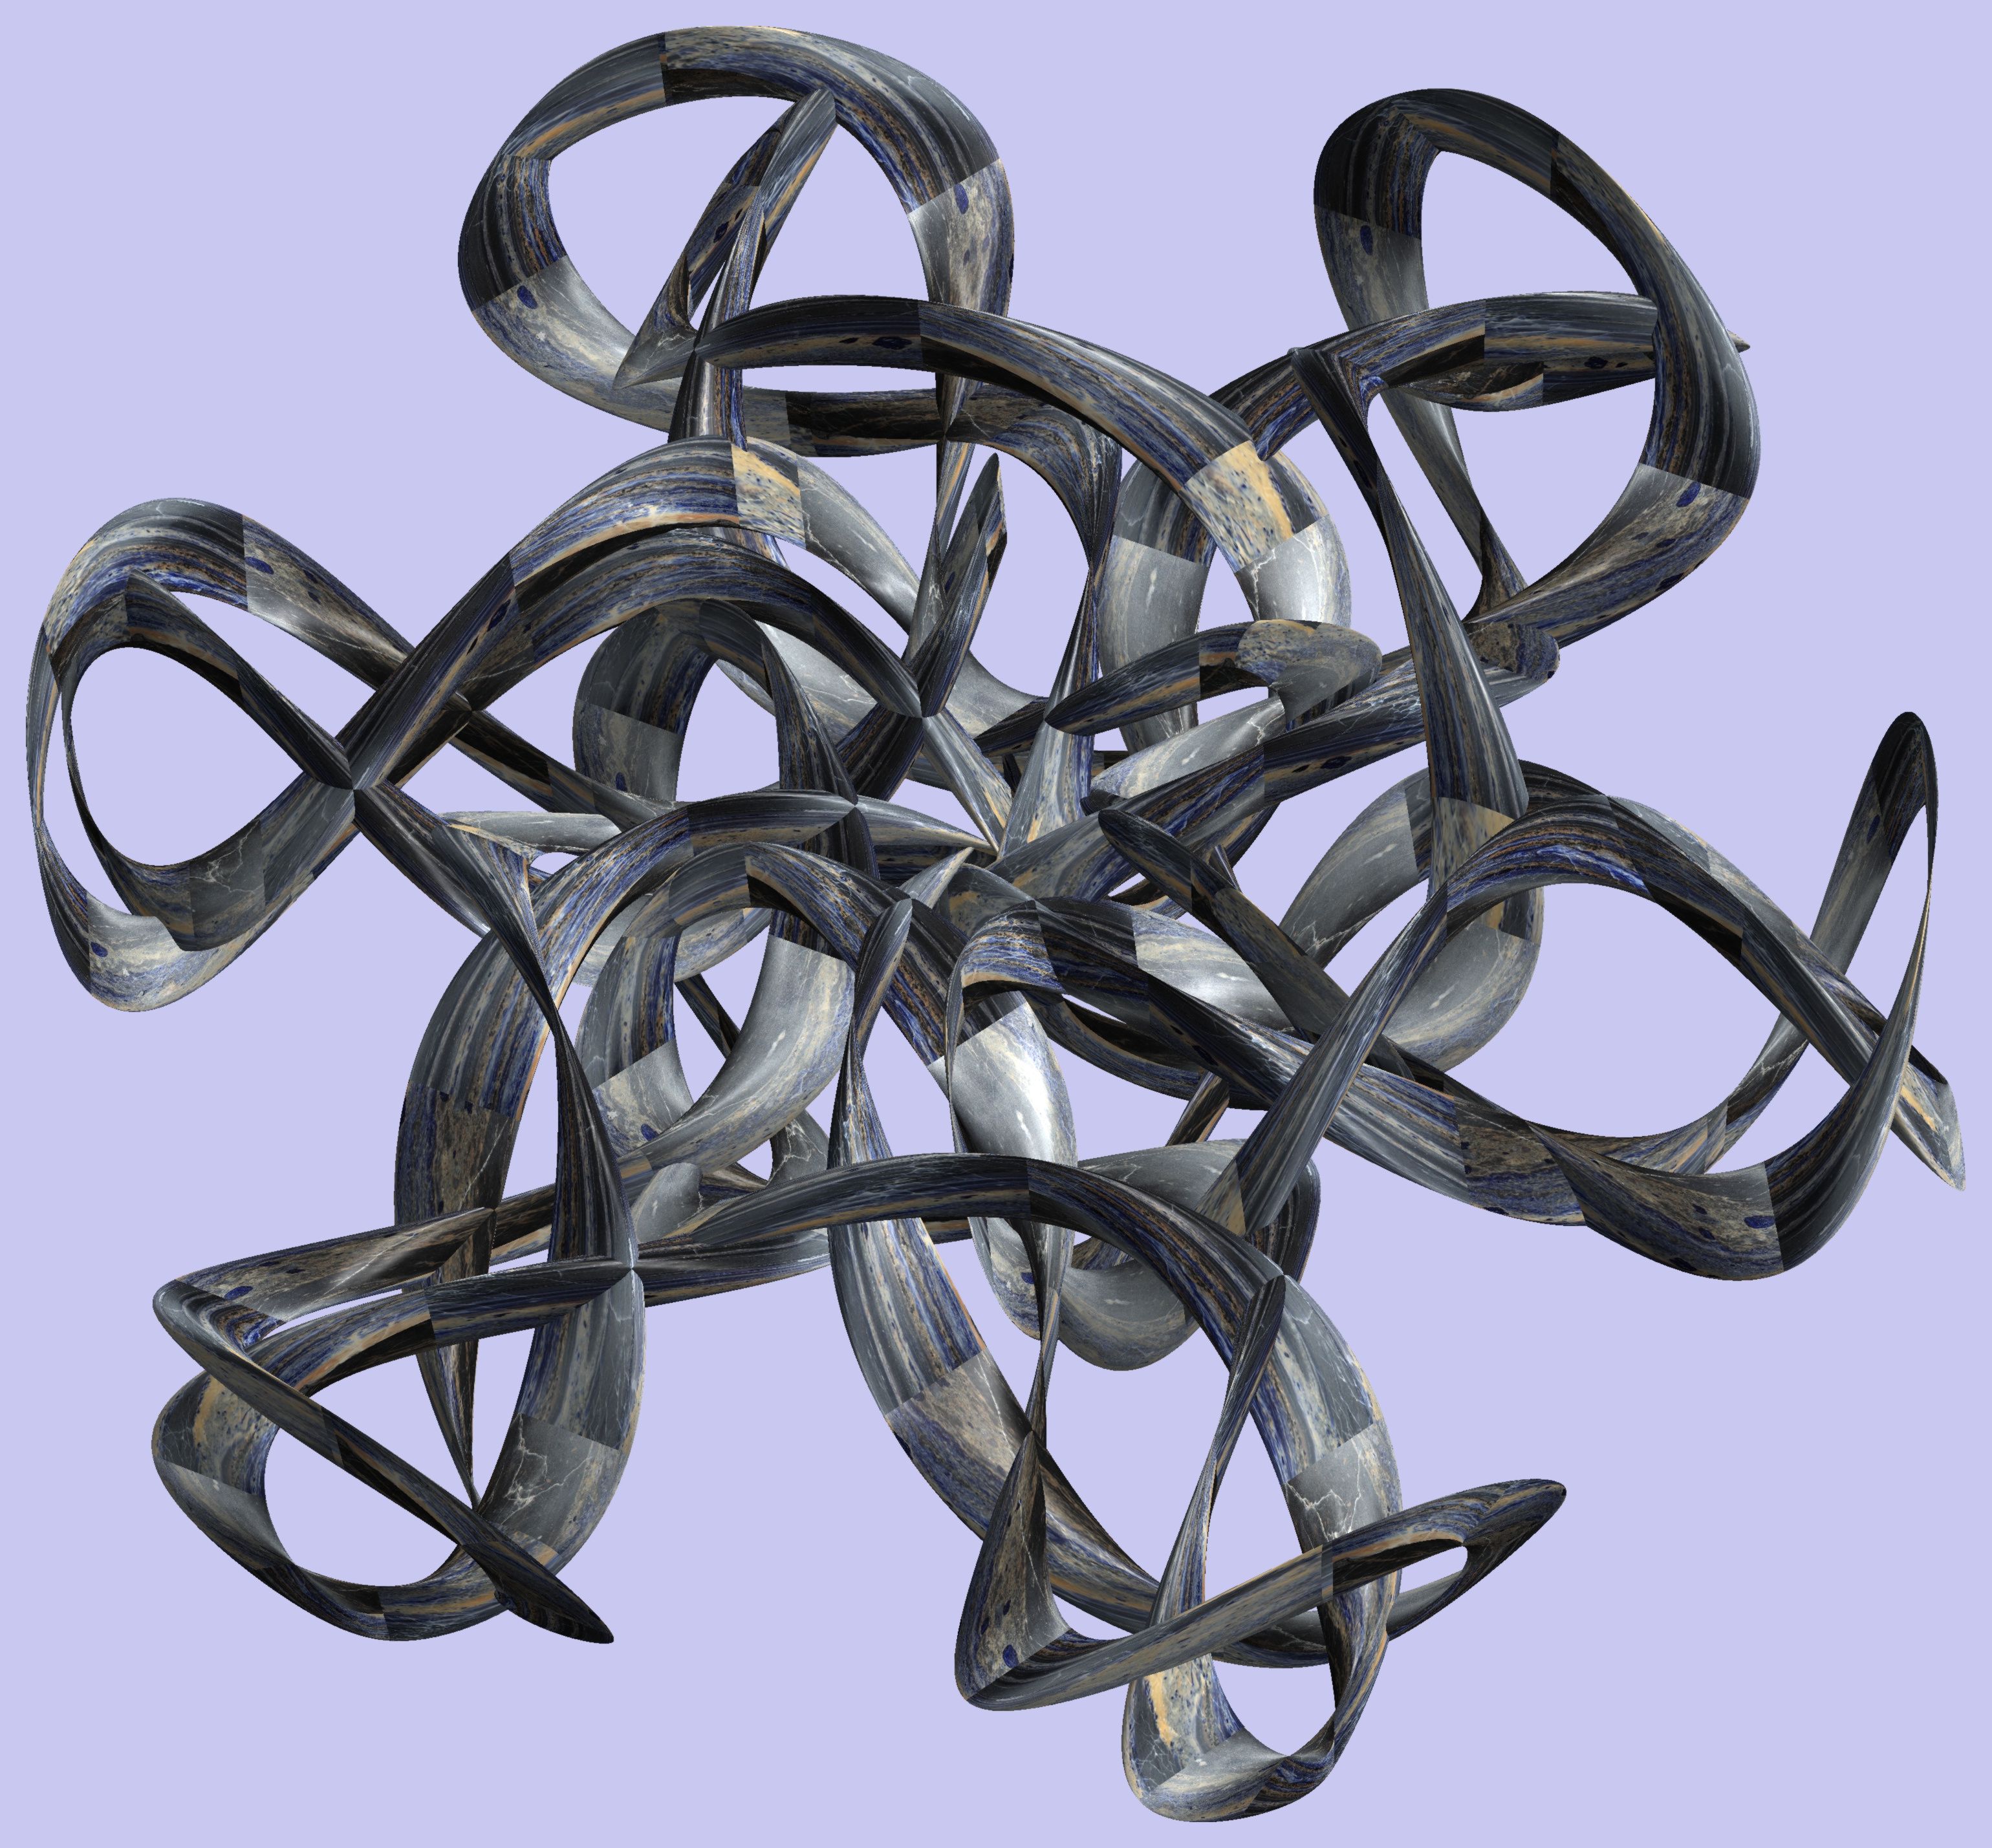
structure, wheel, texture, pattern, vehicle, metal, rein, lighting, bridle, sculpture, figure, design, symmetry, 3d, graphic, iron, torus, mathematica, cg, parametricplot3d, code, program, algorithm, abstruct, mapping, horse tack